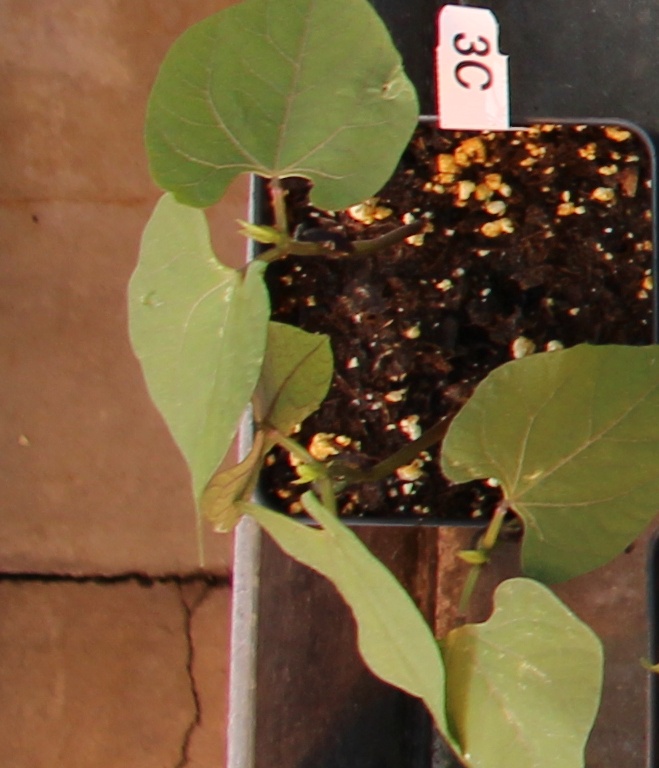
Label: Blackbean